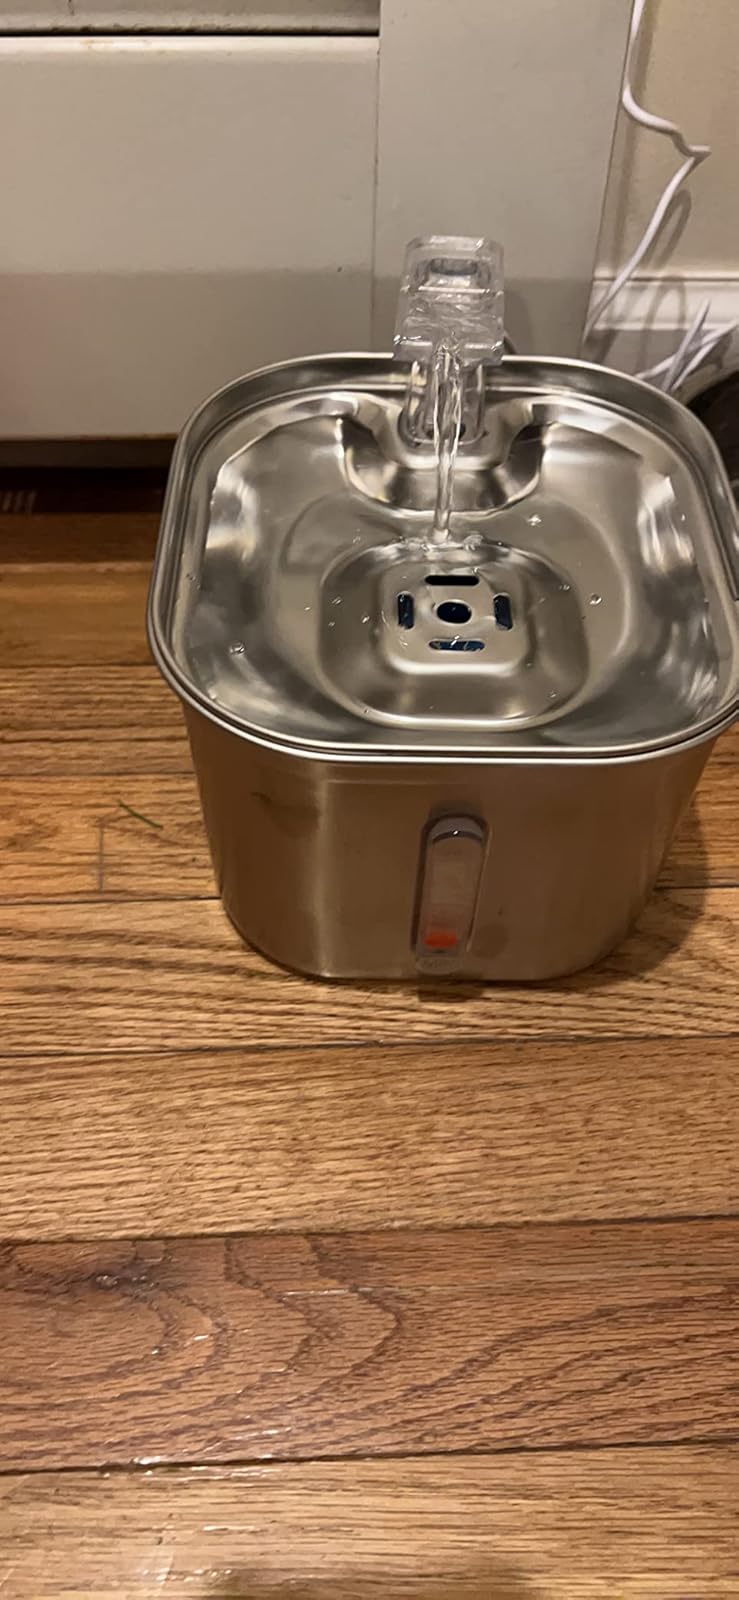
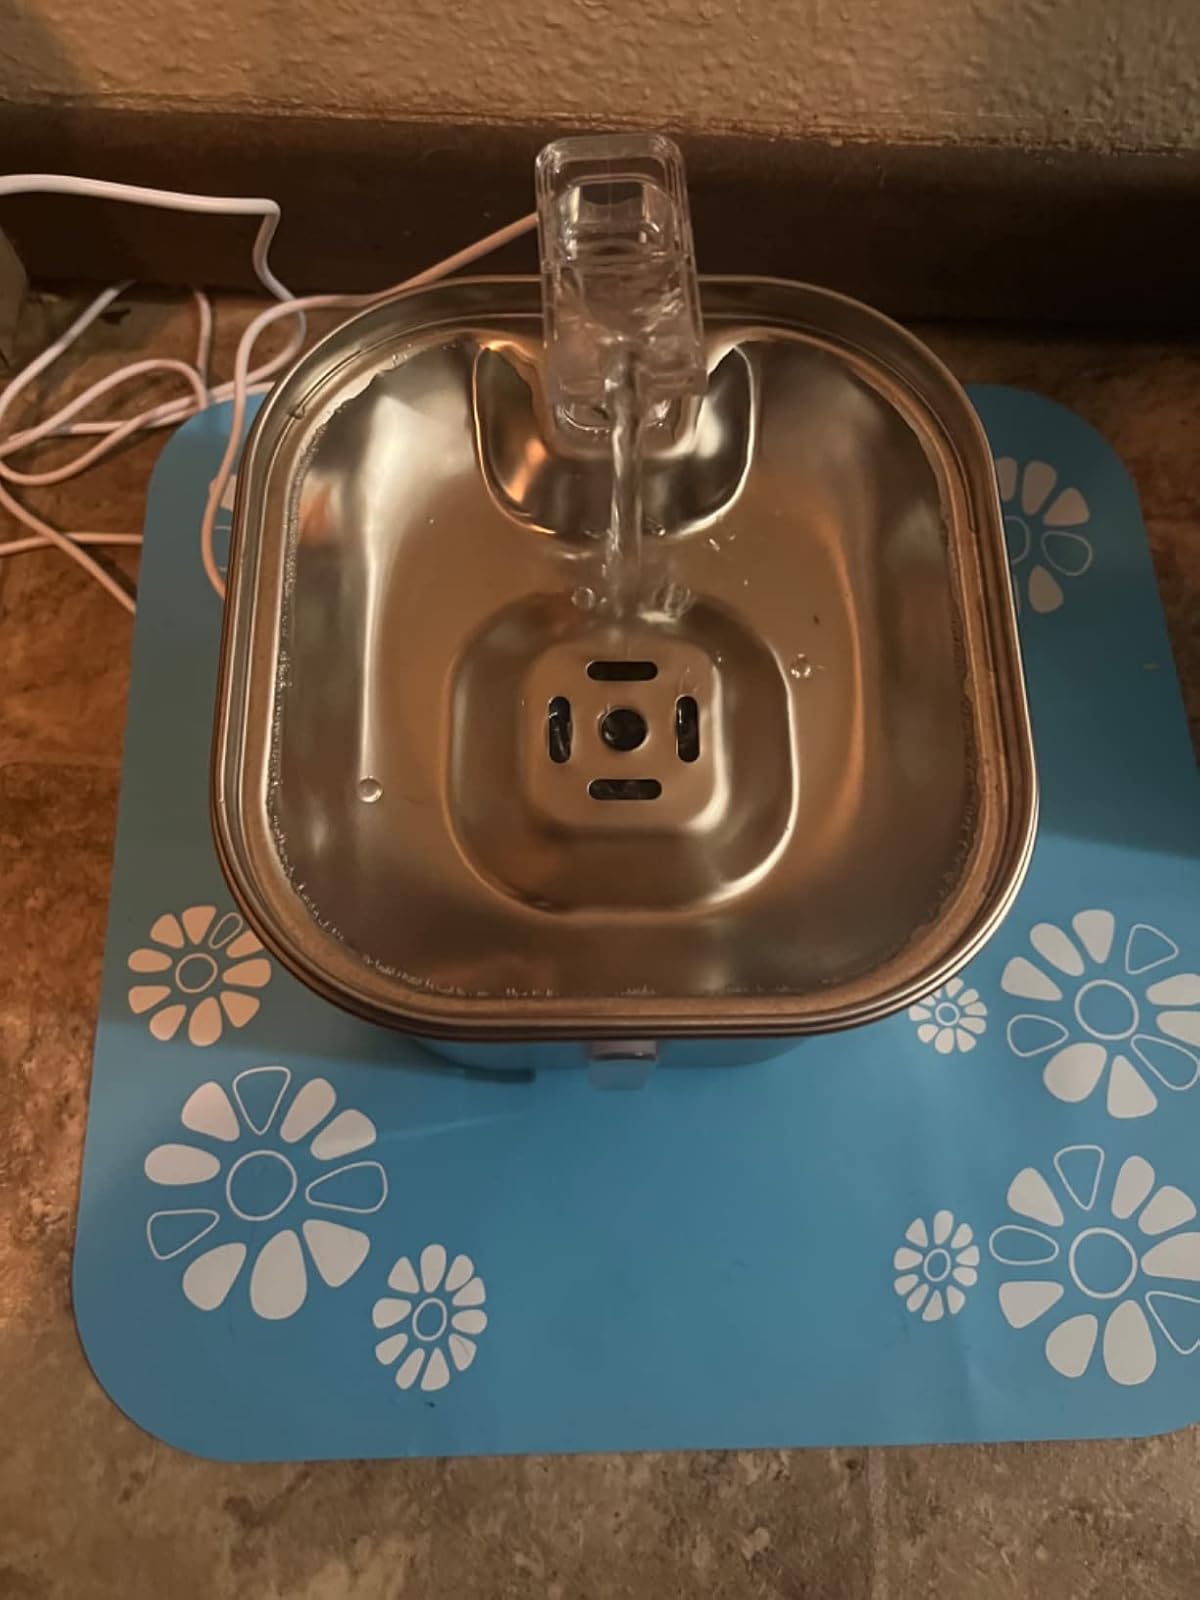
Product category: items_bowl
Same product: yes